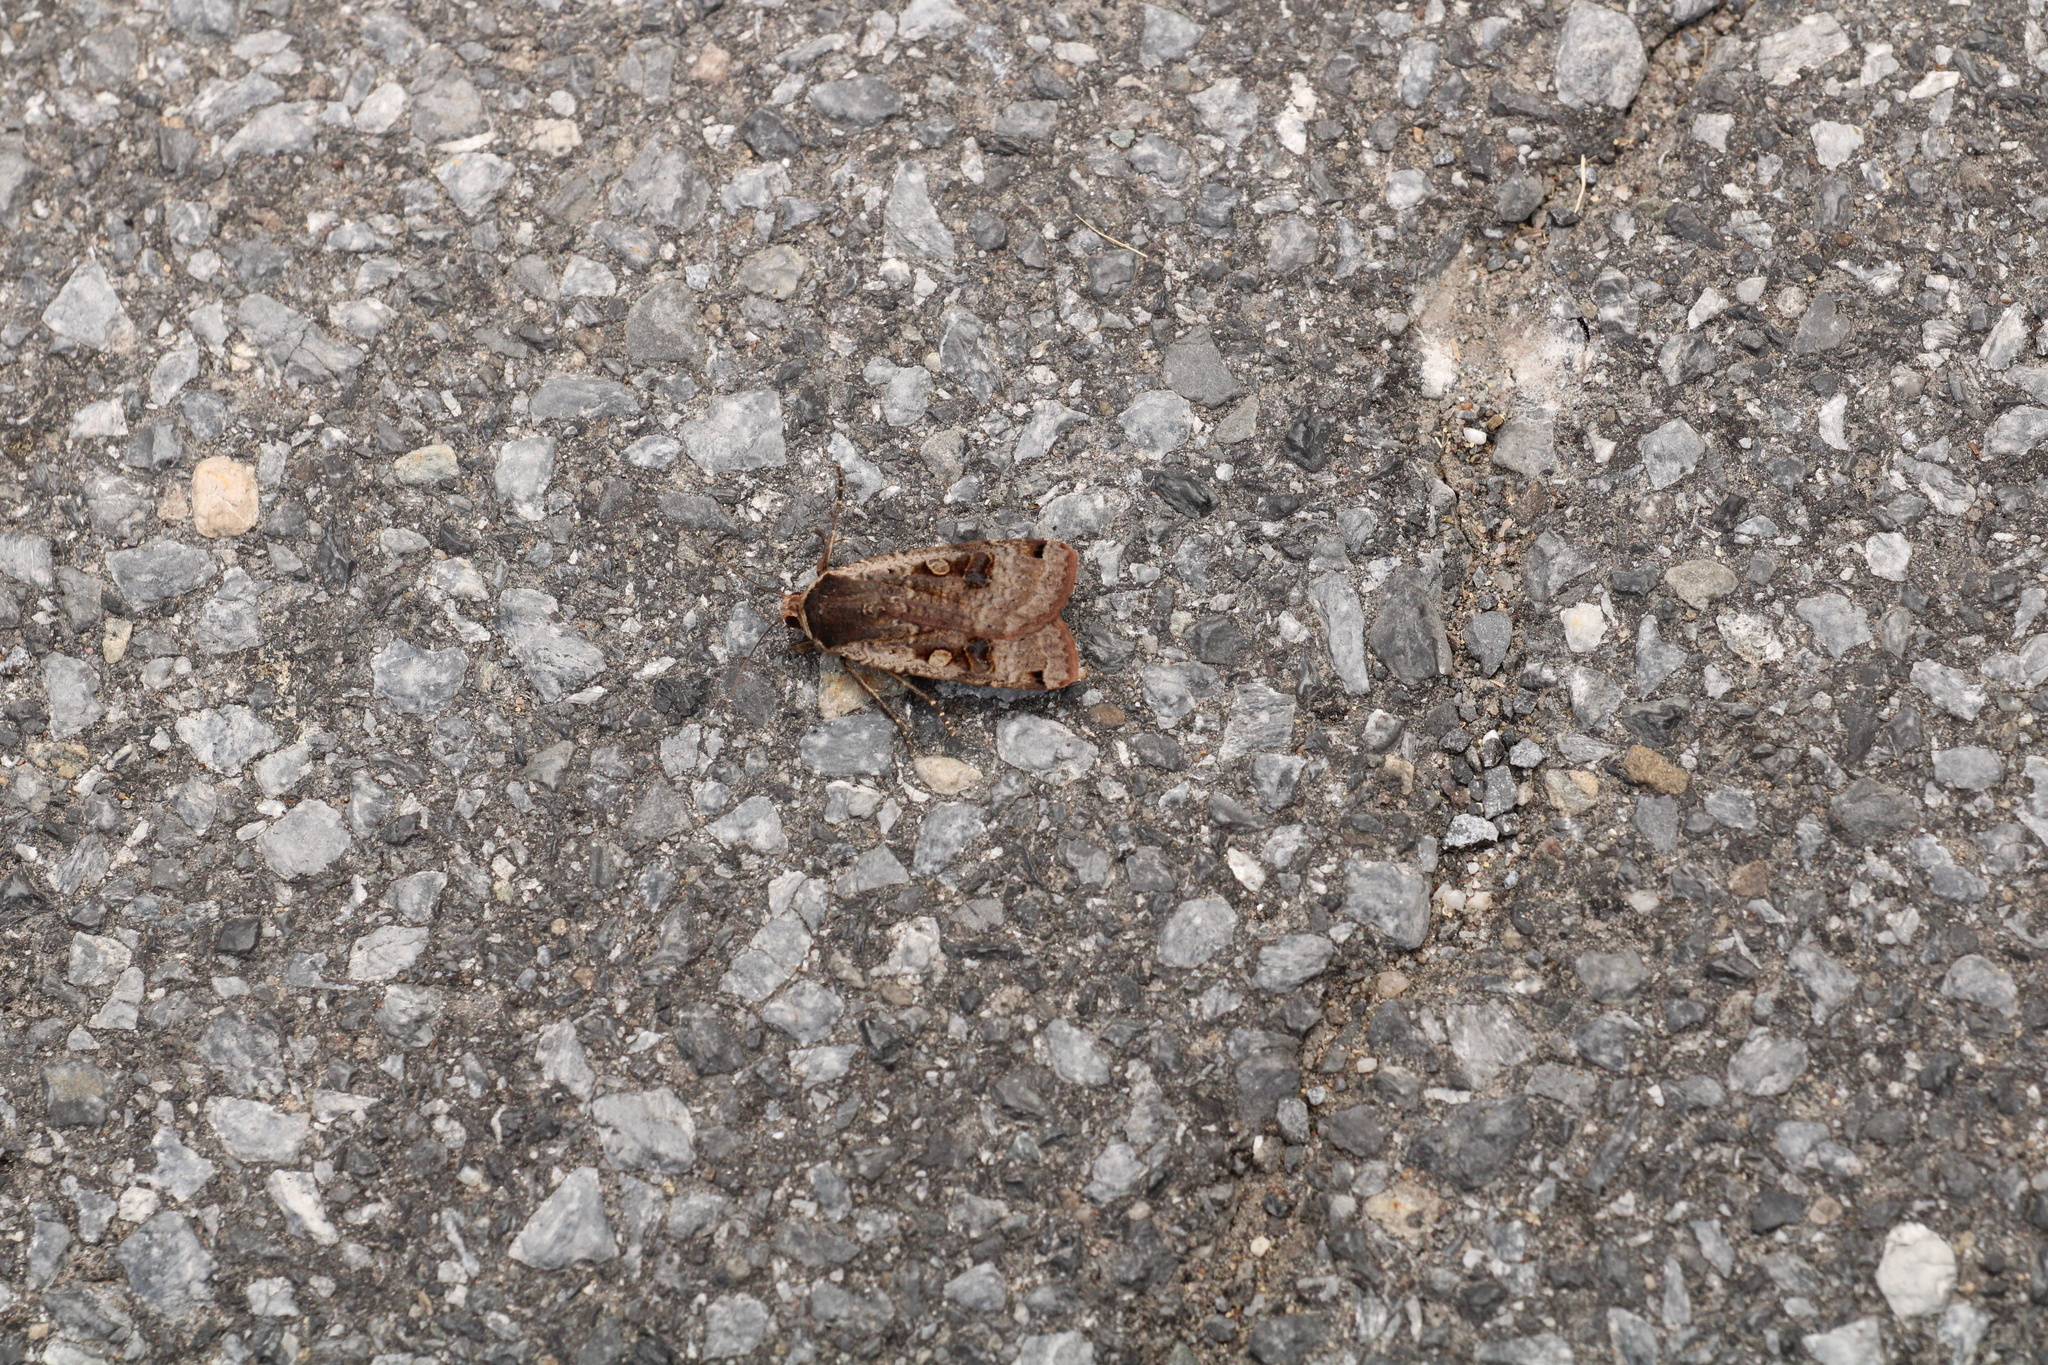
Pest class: cutworms